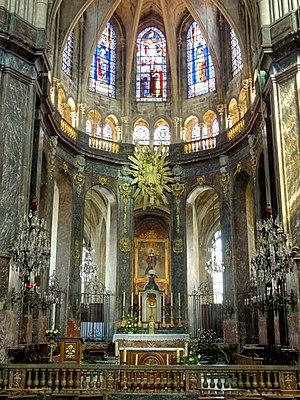
Sanctuaire.
L'église Saint-Jacques est une église catholique paroissiale de style gothique située à Compiègne, dans l'Oise, en France. Elle est inscrite en 1998 sur la liste du patrimoine mondial par l'UNESCO au titre des chemins de Saint-Jacques-de-Compostelle en France. C'est un édifice de taille moyenne, d'une longueur totale de 51 m, issu de deux périodes distinctes : le chœur, le transept et la nef avec ses bas-côtés ont été bâtis entre 1235 et 1270, sauf la partie haute de la nef ; cette dernière, le clocher, les chapelles le long des bas-côtés et le déambulatoire ont été ajoutés entre 1476 et le milieu du XVIᵉ siècle. Ces extensions reflètent le style gothique flamboyant, sauf le lanternon au sommet du clocher, qui est influencé par la Renaissance. Le clocher est une œuvre remarquable, tout comme le chœur et le transept, qui quant à eux représentent les parties les plus anciennes de l'église et sont une intéressante illustration du style pré-rayonnant. L'intérieur de l'église est marqué par les transformations de la fin de l'Ancien Régime, portant notamment sur un revêtement en marbre du chœur et un habillement des piliers de la nef par des boiseries.